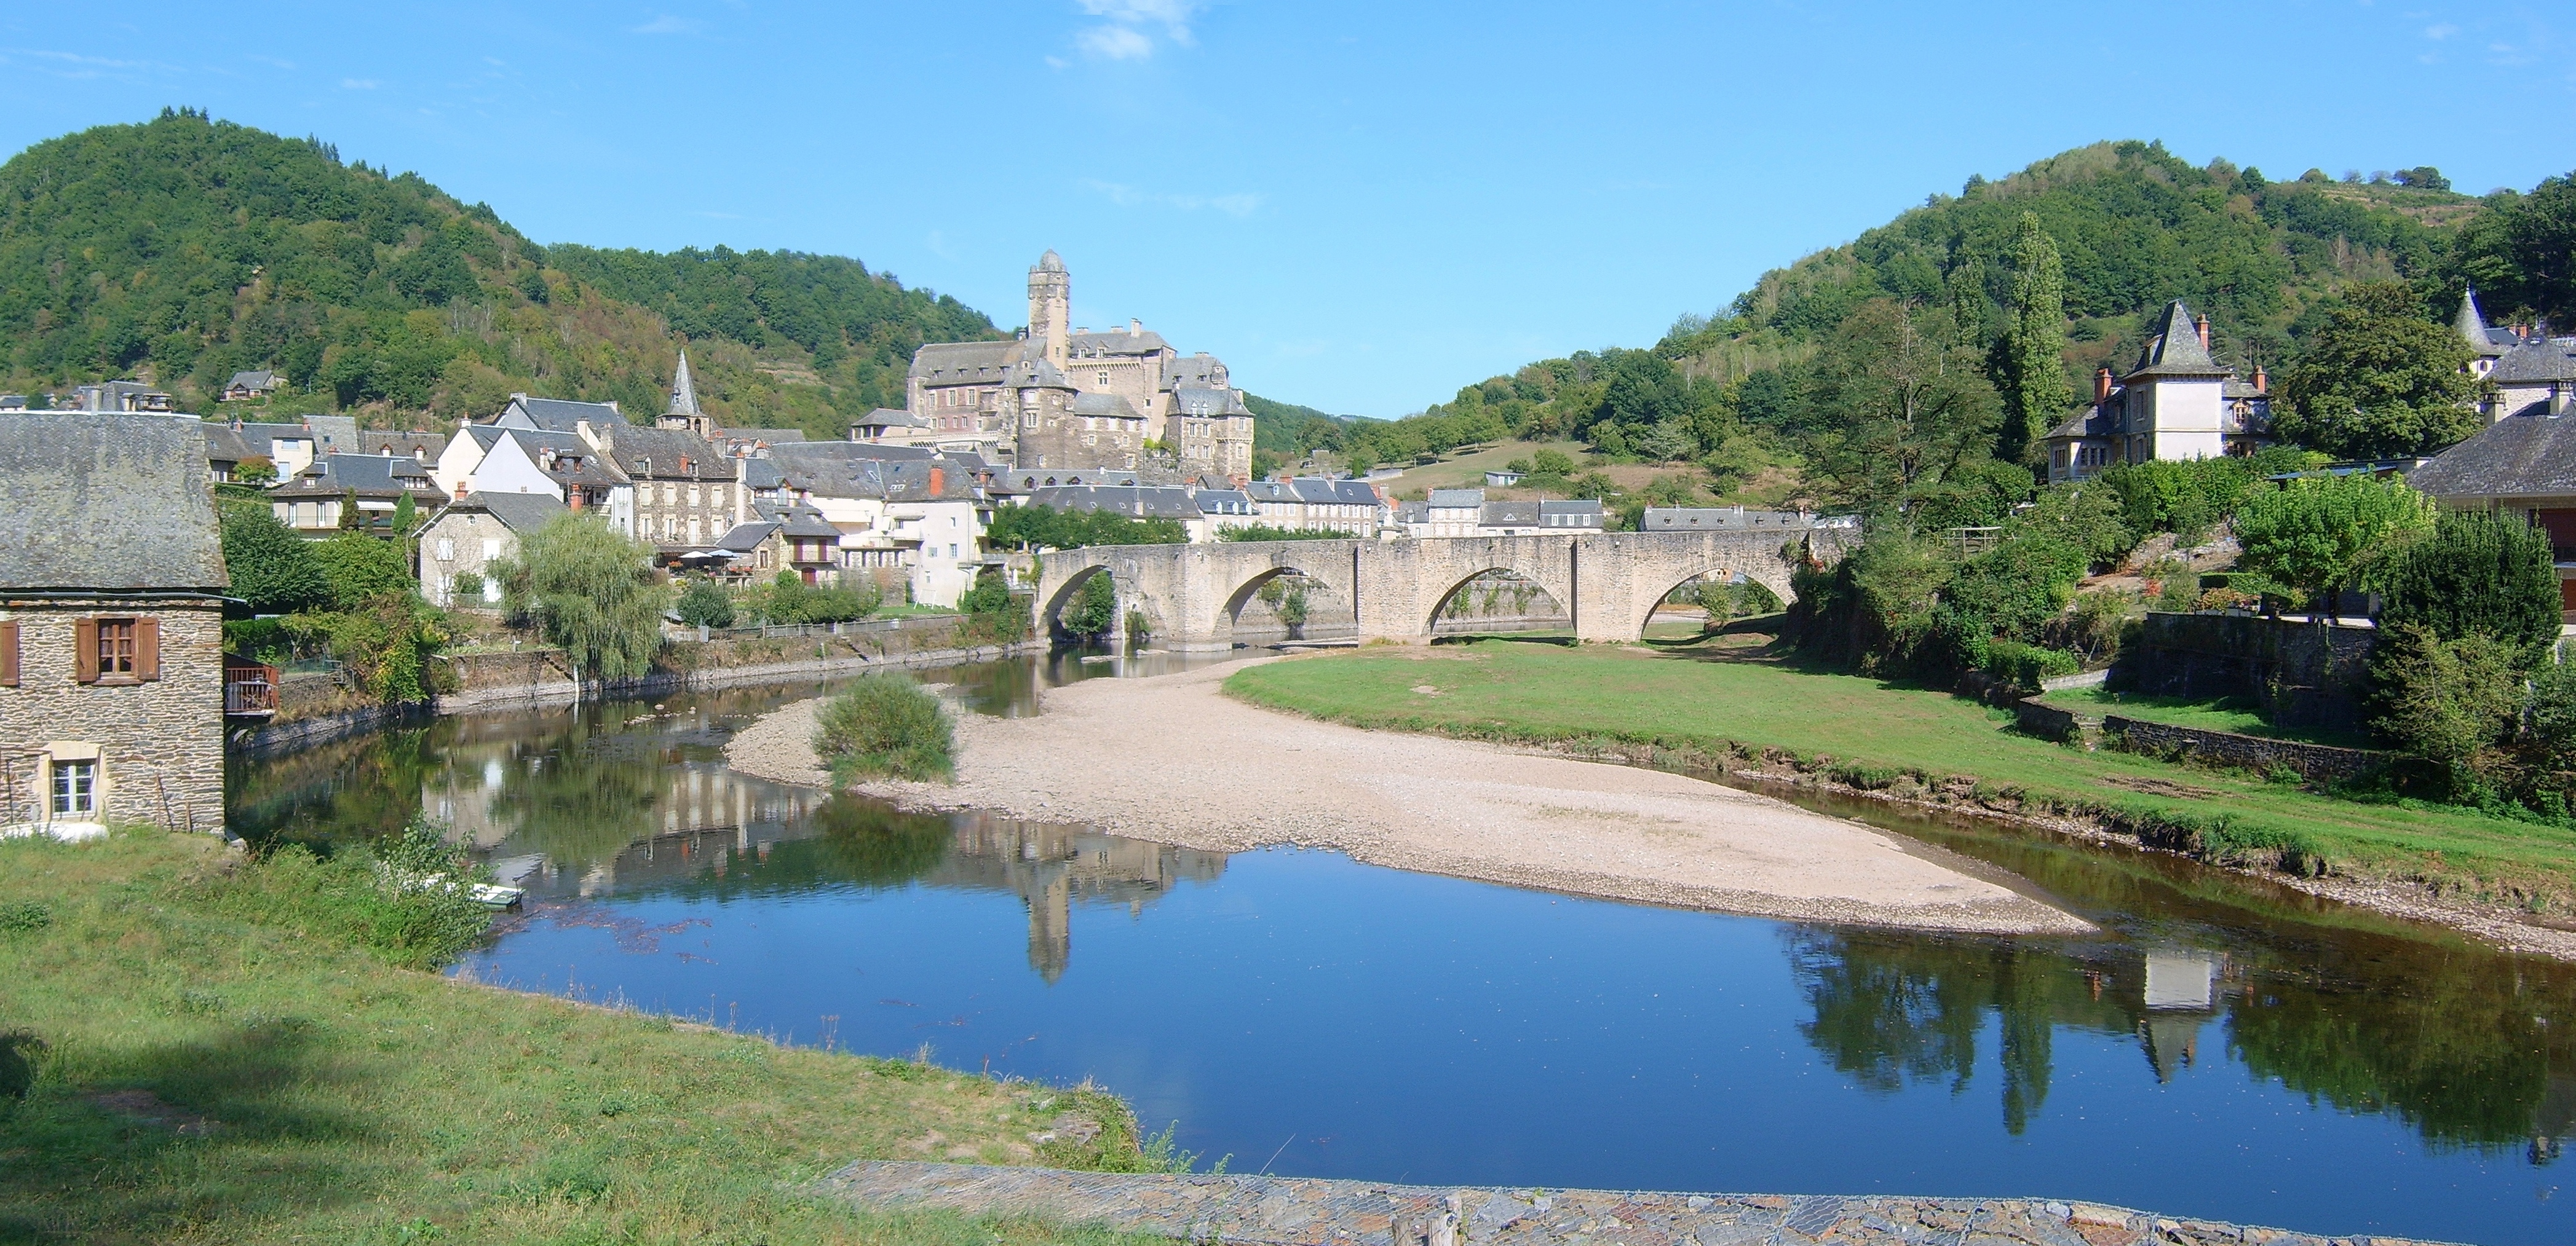
france, body of water, river, water resources, natural landscape, bridge, waterway, water, bank, reservoir, watercourse, canal, arch bridge, reflection, pond, village, tarn, building, lake, reflecting pool, estate, tourism